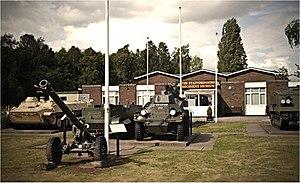
Cette liste des musées du Staffordshire, Angleterre contient des musées qui sont définis dans ce contexte comme des institutions qui recueillent et soignent des objets d'intérêt culturel, artistique, scientifique ou historique. leurs collections ou expositions connexes disponibles pour la consultation publique. Sont également inclus les galeries d'art à but non lucratif et les galeries d'art universitaires. Les musées virtuels ne sont pas inclus.